Anthony Hernandez (footballer)

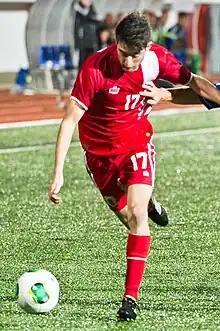

Anthony Alland Hernandez (born 3 February 1995) is a Gibraltarian footballer who plays as an attacking midfielder for FCB Magpies. He is also a member of the Gibraltar national team. His younger brother, Andrew "Pishu" Hernandez, has also played for the national team.